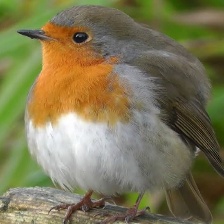
Species: AMERICAN ROBIN
Scientific name: TURDUS MIGRATORIUS
ImageNet parent category: robin